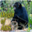
Label: chimpanzee